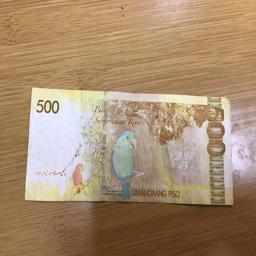
Label: 500_Back